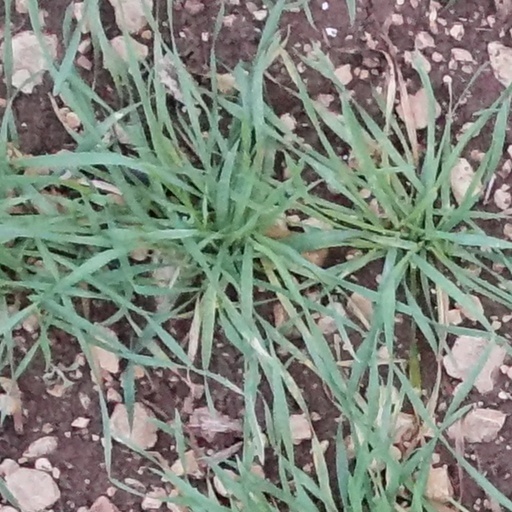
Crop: wheat